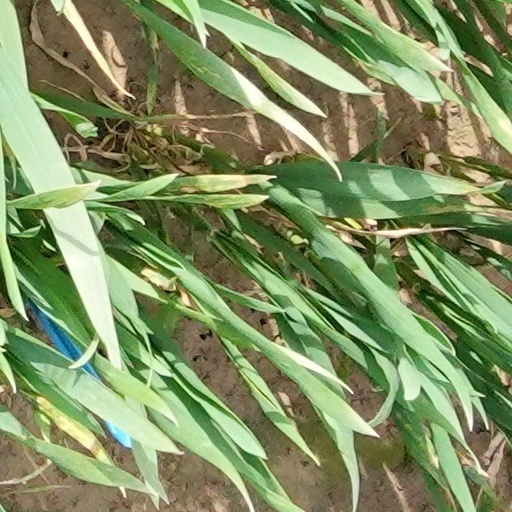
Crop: wheat